Lorraine Group

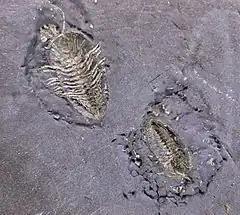
Pyritized trilobita in Frankfort Shale, Lorraine Group

The Lorraine Group is a geologic group in the northeastern United States and southeastern Canada.